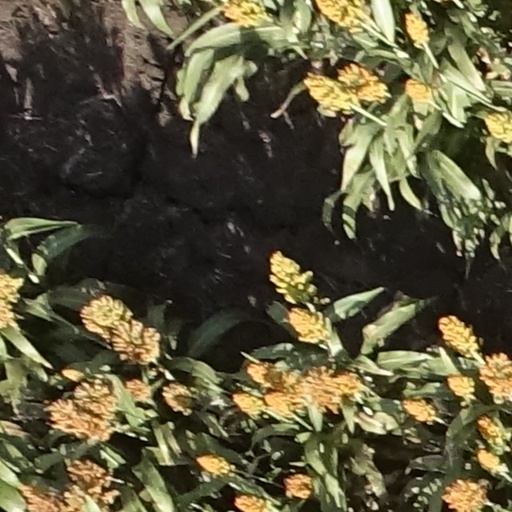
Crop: sorghum